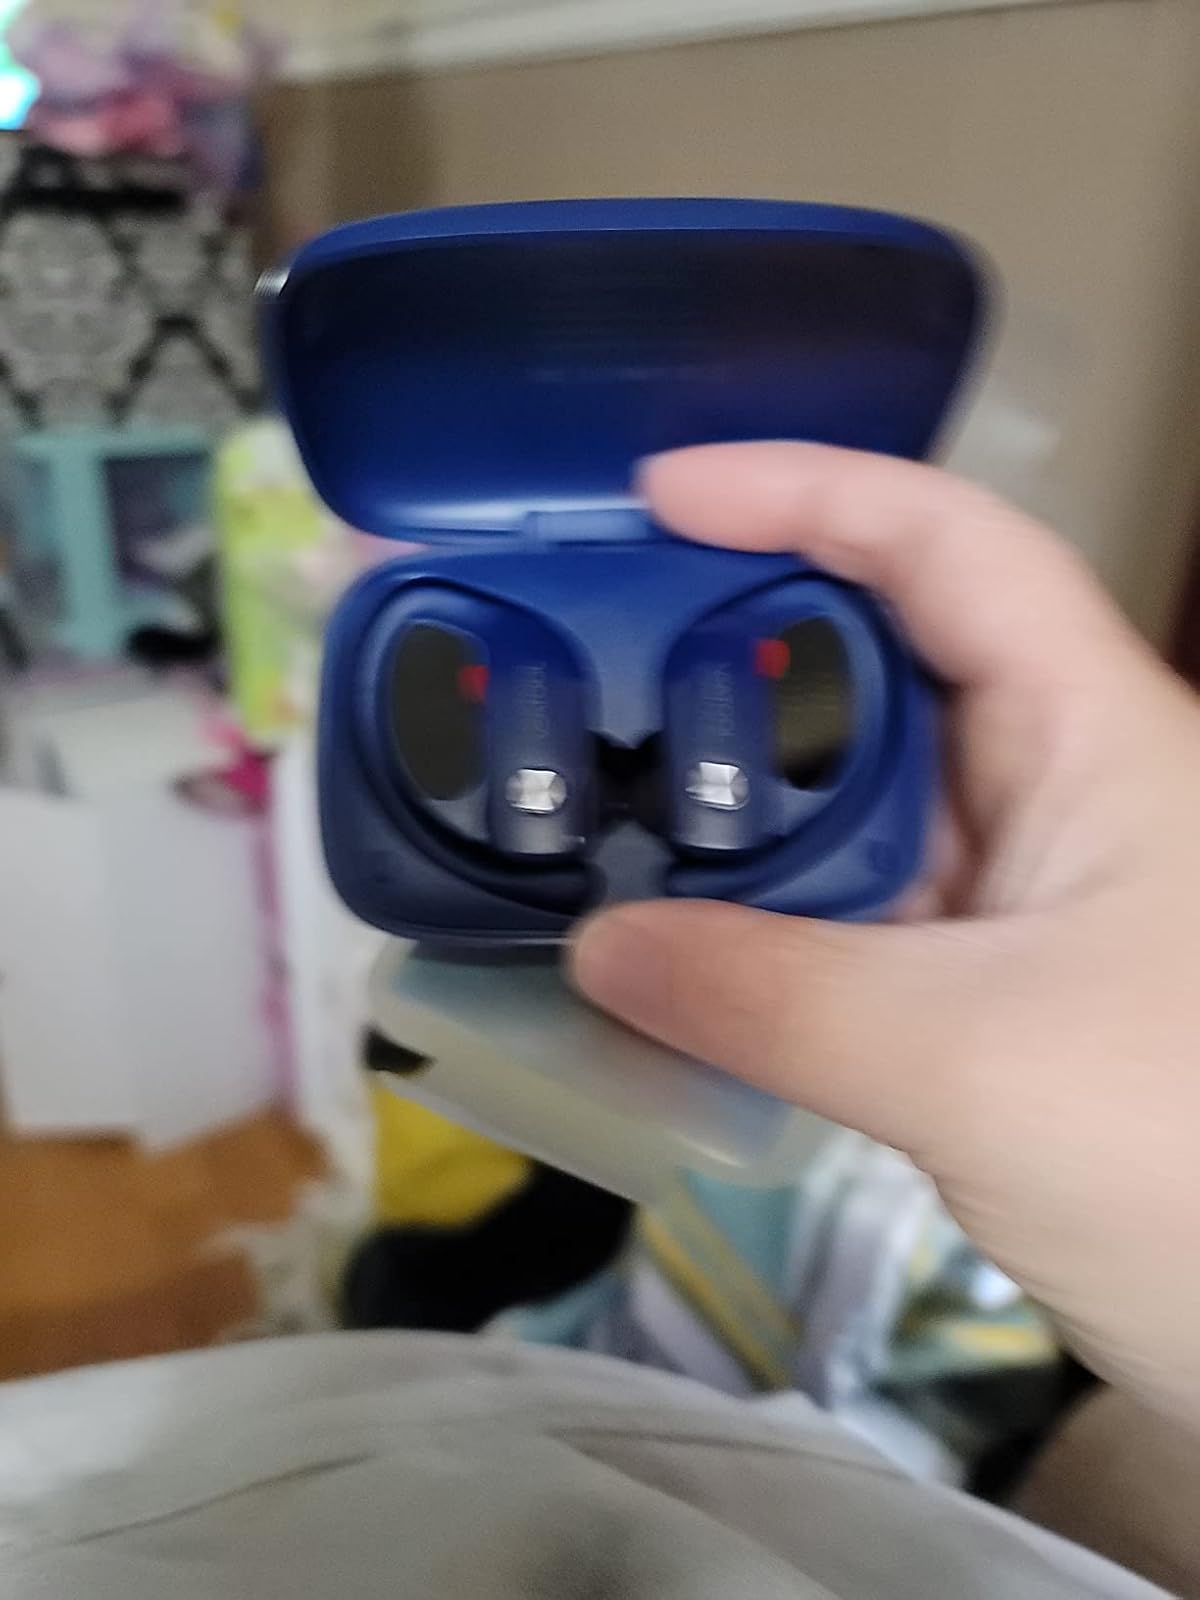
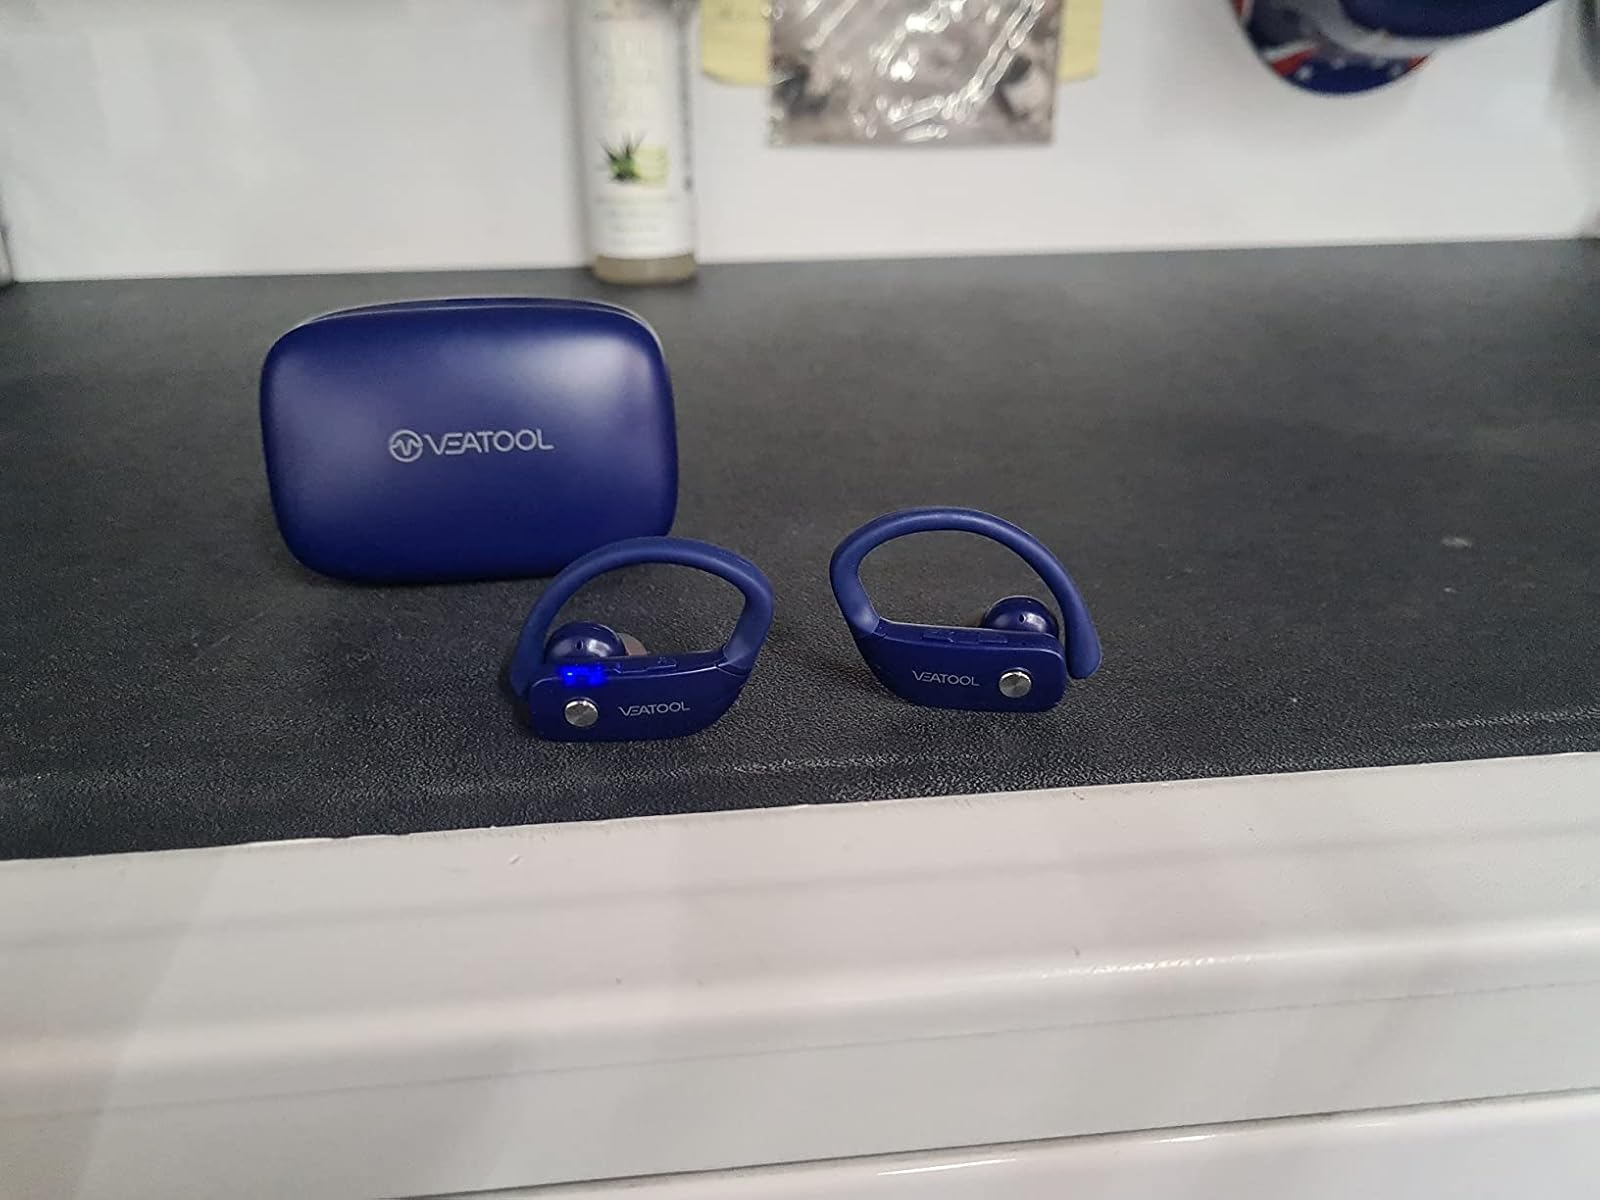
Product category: earbuds
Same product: yes